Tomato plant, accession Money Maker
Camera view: bottom (45 deg); turntable rotation: 240 degrees
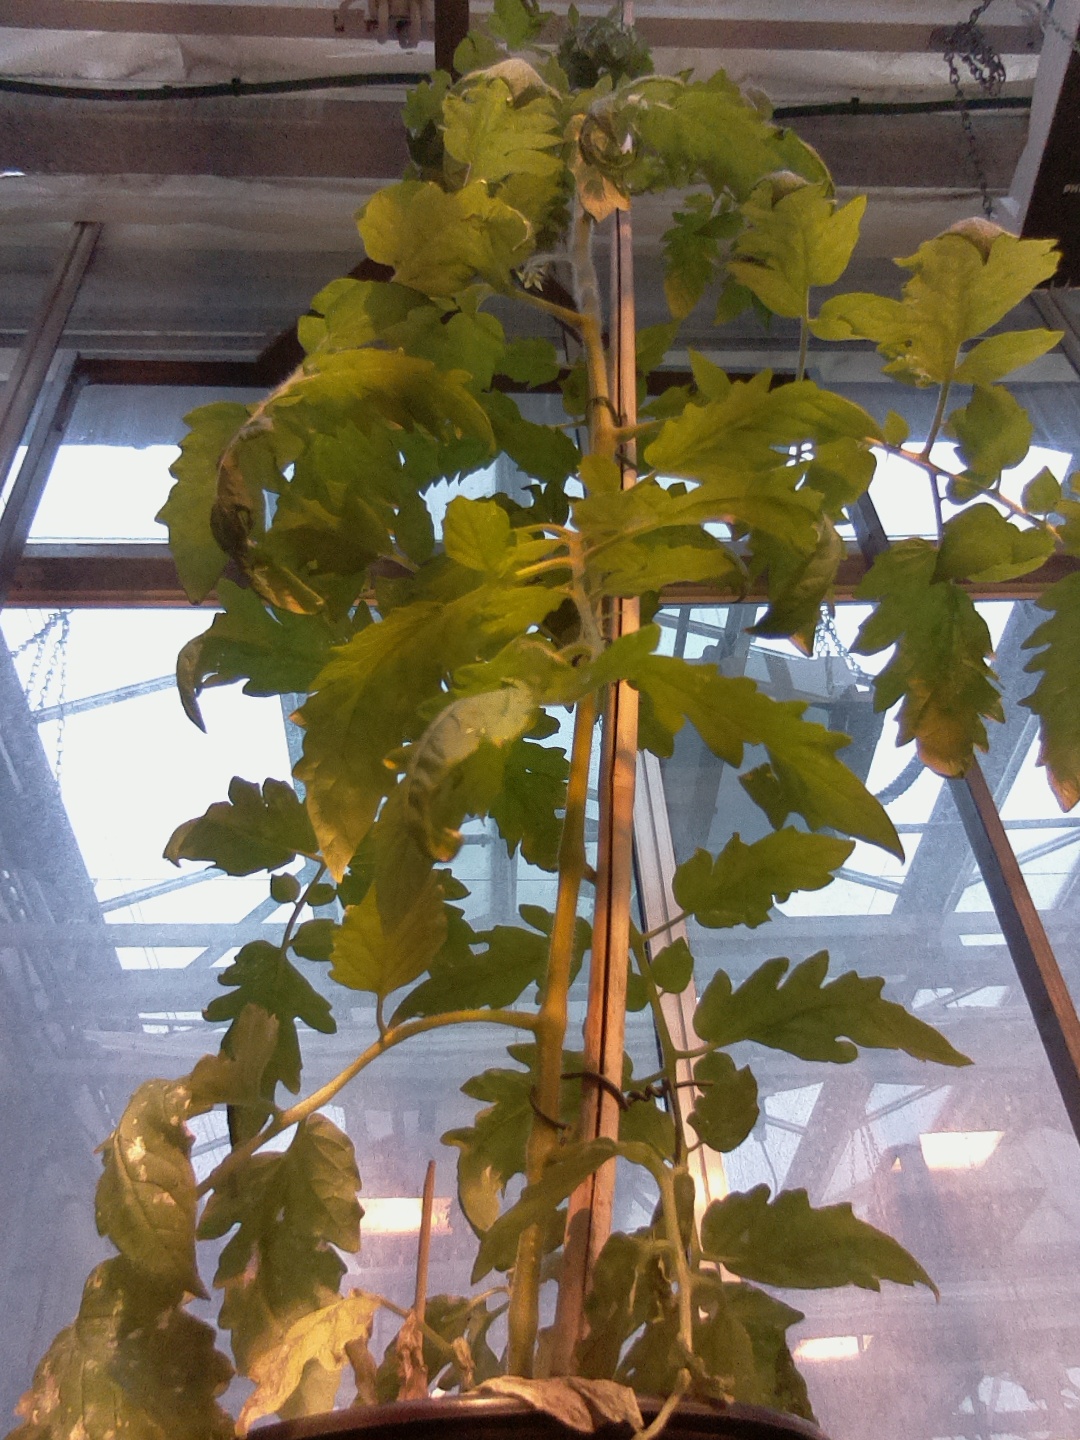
BBCH growth stage 65: Full flowering, 50%-60% of flowers open, first petals falling